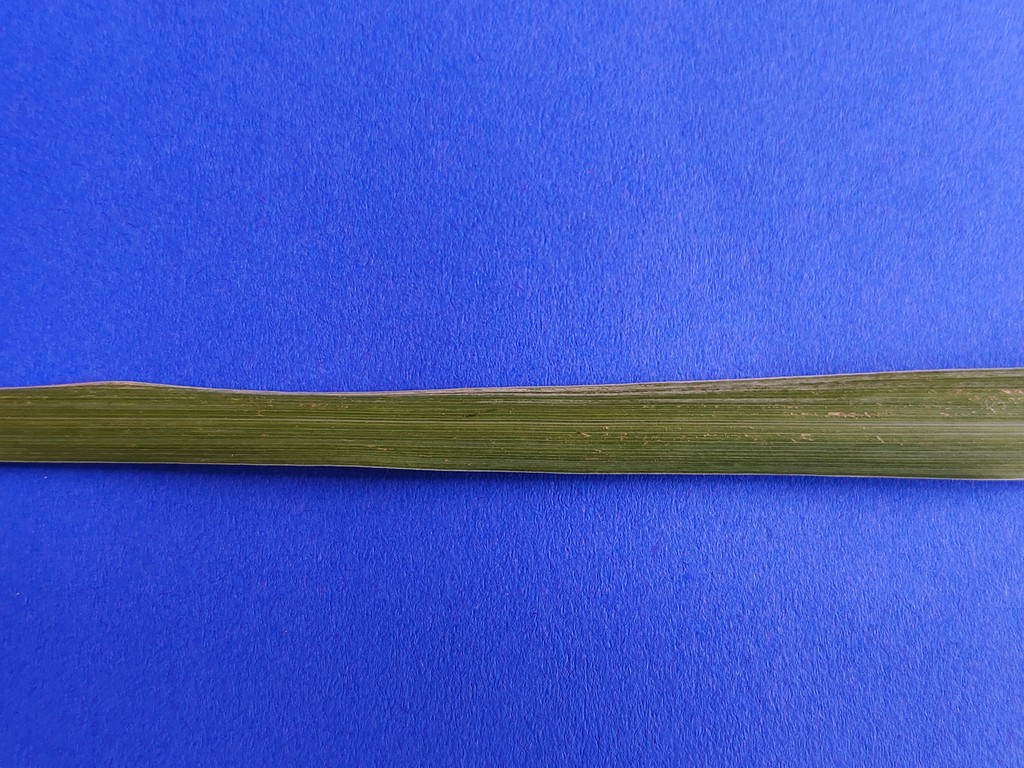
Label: Healthy